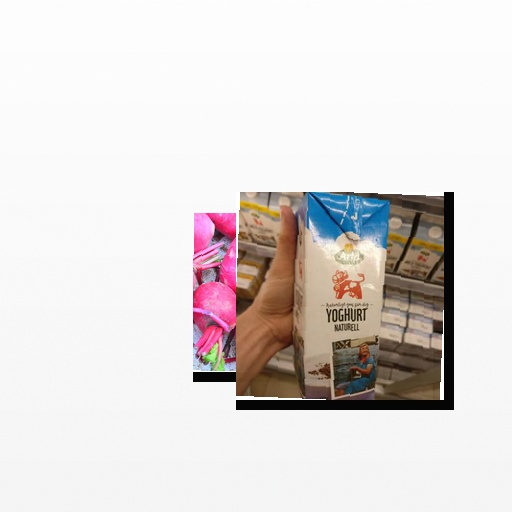
Food items: natural_yogurt, radish